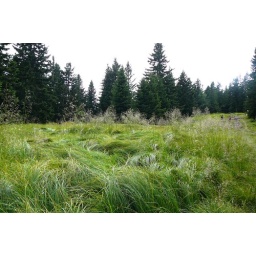
pohorje grass in forest clear